Torah scroll (Yemenite)

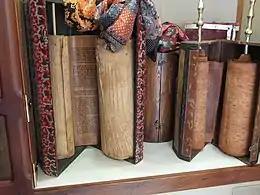
Yemenite Torah scrolls

Yemenite scrolls of the Law containing the Five Books of Moses (the "Torah") represent one of three authoritative scribal traditions for the transmission of the Torah, the other two being the Ashkenazi and Sephardic traditions that slightly differ. While all three traditions purport to follow the Masoretic traditions of Aaron ben Moses ben Asher, slight differences between the three major traditions have developed over the years. Biblical texts proofread by ben Asher survive in two extant codices (the Aleppo Codex and the Leningrad Codex), the latter said to have only been patterned after texts proofread by Ben Asher. The former work, although more precise, was partially lost following its removal from Aleppo in 1947.